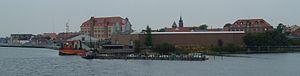
Nykøbing Falster est une ville de la commune de Guldborgsund. Elle est située dans la région administrative de Seeland mais est en fait localisée sur l'île de Falster.
Guldborgsund est le détroit entre les îles danoises de Lolland et Falster. Il relie la baie de Smålandsfarvandet au nord avec la baie du Mecklembourg au sud. Il est navigable pour les bateaux jusqu'à 6 mètres de tirant d'eau dans sa partie nord et est utilisé pour le trafic commercial jusqu'à Nykøbing Falster. La partie sud est beaucoup moins profonde avec une profondeur minimale de 2 mètres environ, et ne peut être utilisée que par les yachts et autres petites embarcations.